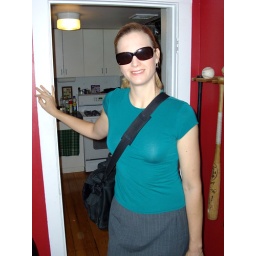
sunglasses, skirt, t-shirt, and yellow button-down shirt in bag to go over t-shirt once at the office.